Piedmontese cuisine

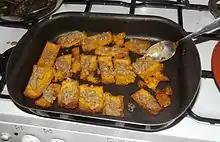
Polenta with

The town of Alba is known for its gourmet food and Alba white truffles.